Donn M. Roberts

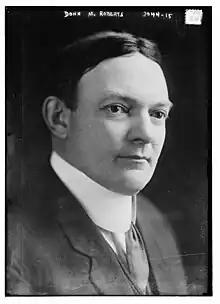

Donn M. Roberts (September 28, 1867 – August 3, 1936) was the mayor of Terre Haute, Indiana from 1913 to 1915.